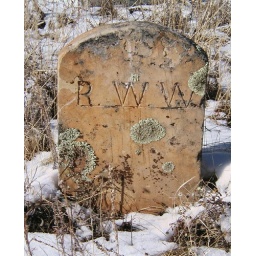
Grave stone made by son Abram Smith Workman for his mother.